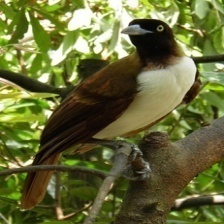
Species: BIRD OF PARADISE
Scientific name: STRELITZIA